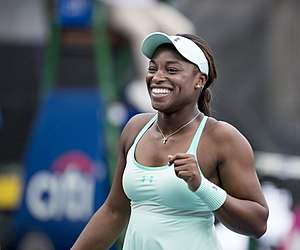
US Open 2017
Sloane Stephens vandt sin første grand slam-titel.
Sloane Stephens
US Open 2017 var en tennisturnering, der blev spillet udendørs på hardcourt-baner i perioden 30. august - 12. september 2017 i USTA Billie Jean King National Tennis Center i New York City, USA. Det var den 137. udgave af mesterskabet og den fjerde og sidste grand slam-turnering i 2017. Kvalifikationen i singlerækkerne spilledes samme sted den 24. - 27. august 2017.